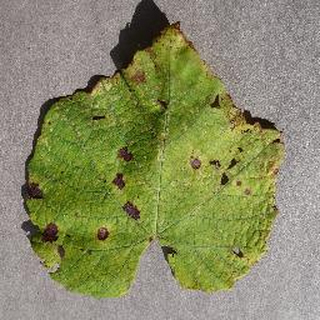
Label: grape_leaf_blight